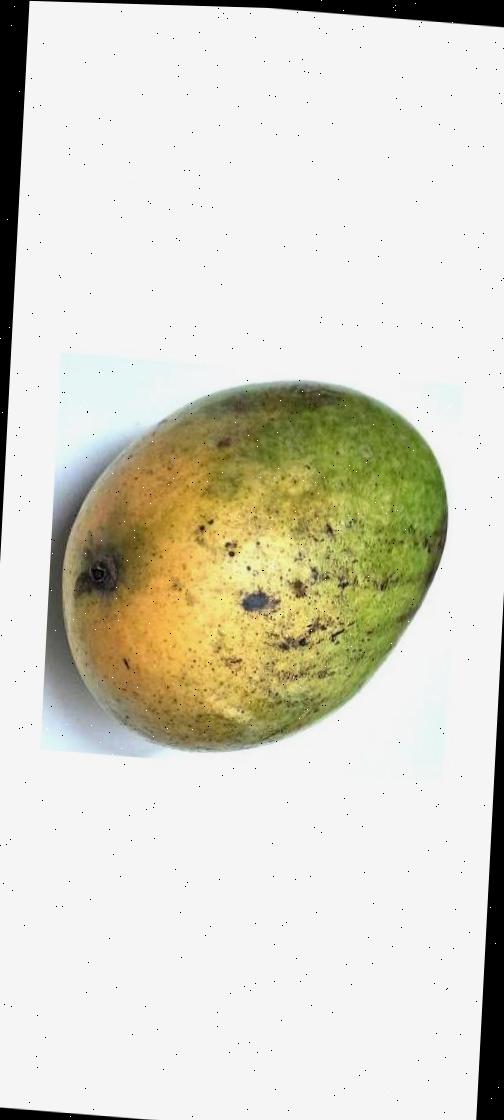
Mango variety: Rupali